Maria Marshall

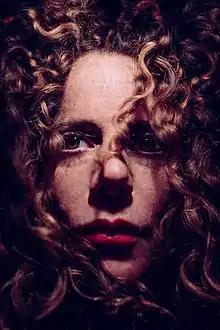
Marshall in 2018

Maria Marshall (born 1966) an English-Swiss artist born in Mumbai, India. She became known for her video work in the late 90’s, working mostly with children. Her recent works include ""Thought"," an alter ego character who can infiltrate the mind and replace thoughts. Based on meditation, this is a multimedia work which includes video, photography, painting and sculpture.